Faculdade de Filosofia, Ciências e Letras de Ribeirão Preto

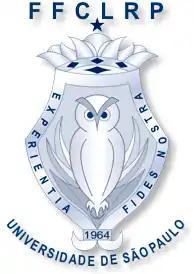
FFCLRP logo featuring an owl

The Faculdade de Filosofia, Ciências e Letras de Ribeirão Preto (abbreviated FFCLRP, and also known as Filô), is a liberal arts college (according to the French university tradition, in Brazil they nominate philosophy, sciences and letters as their undergraduate subjects, although some of these courses are not offered) of the University of São Paulo campus at Ribeirão Preto, São Paulo, Brazil. It was created in 1959, and incorporated into the university in 1974.